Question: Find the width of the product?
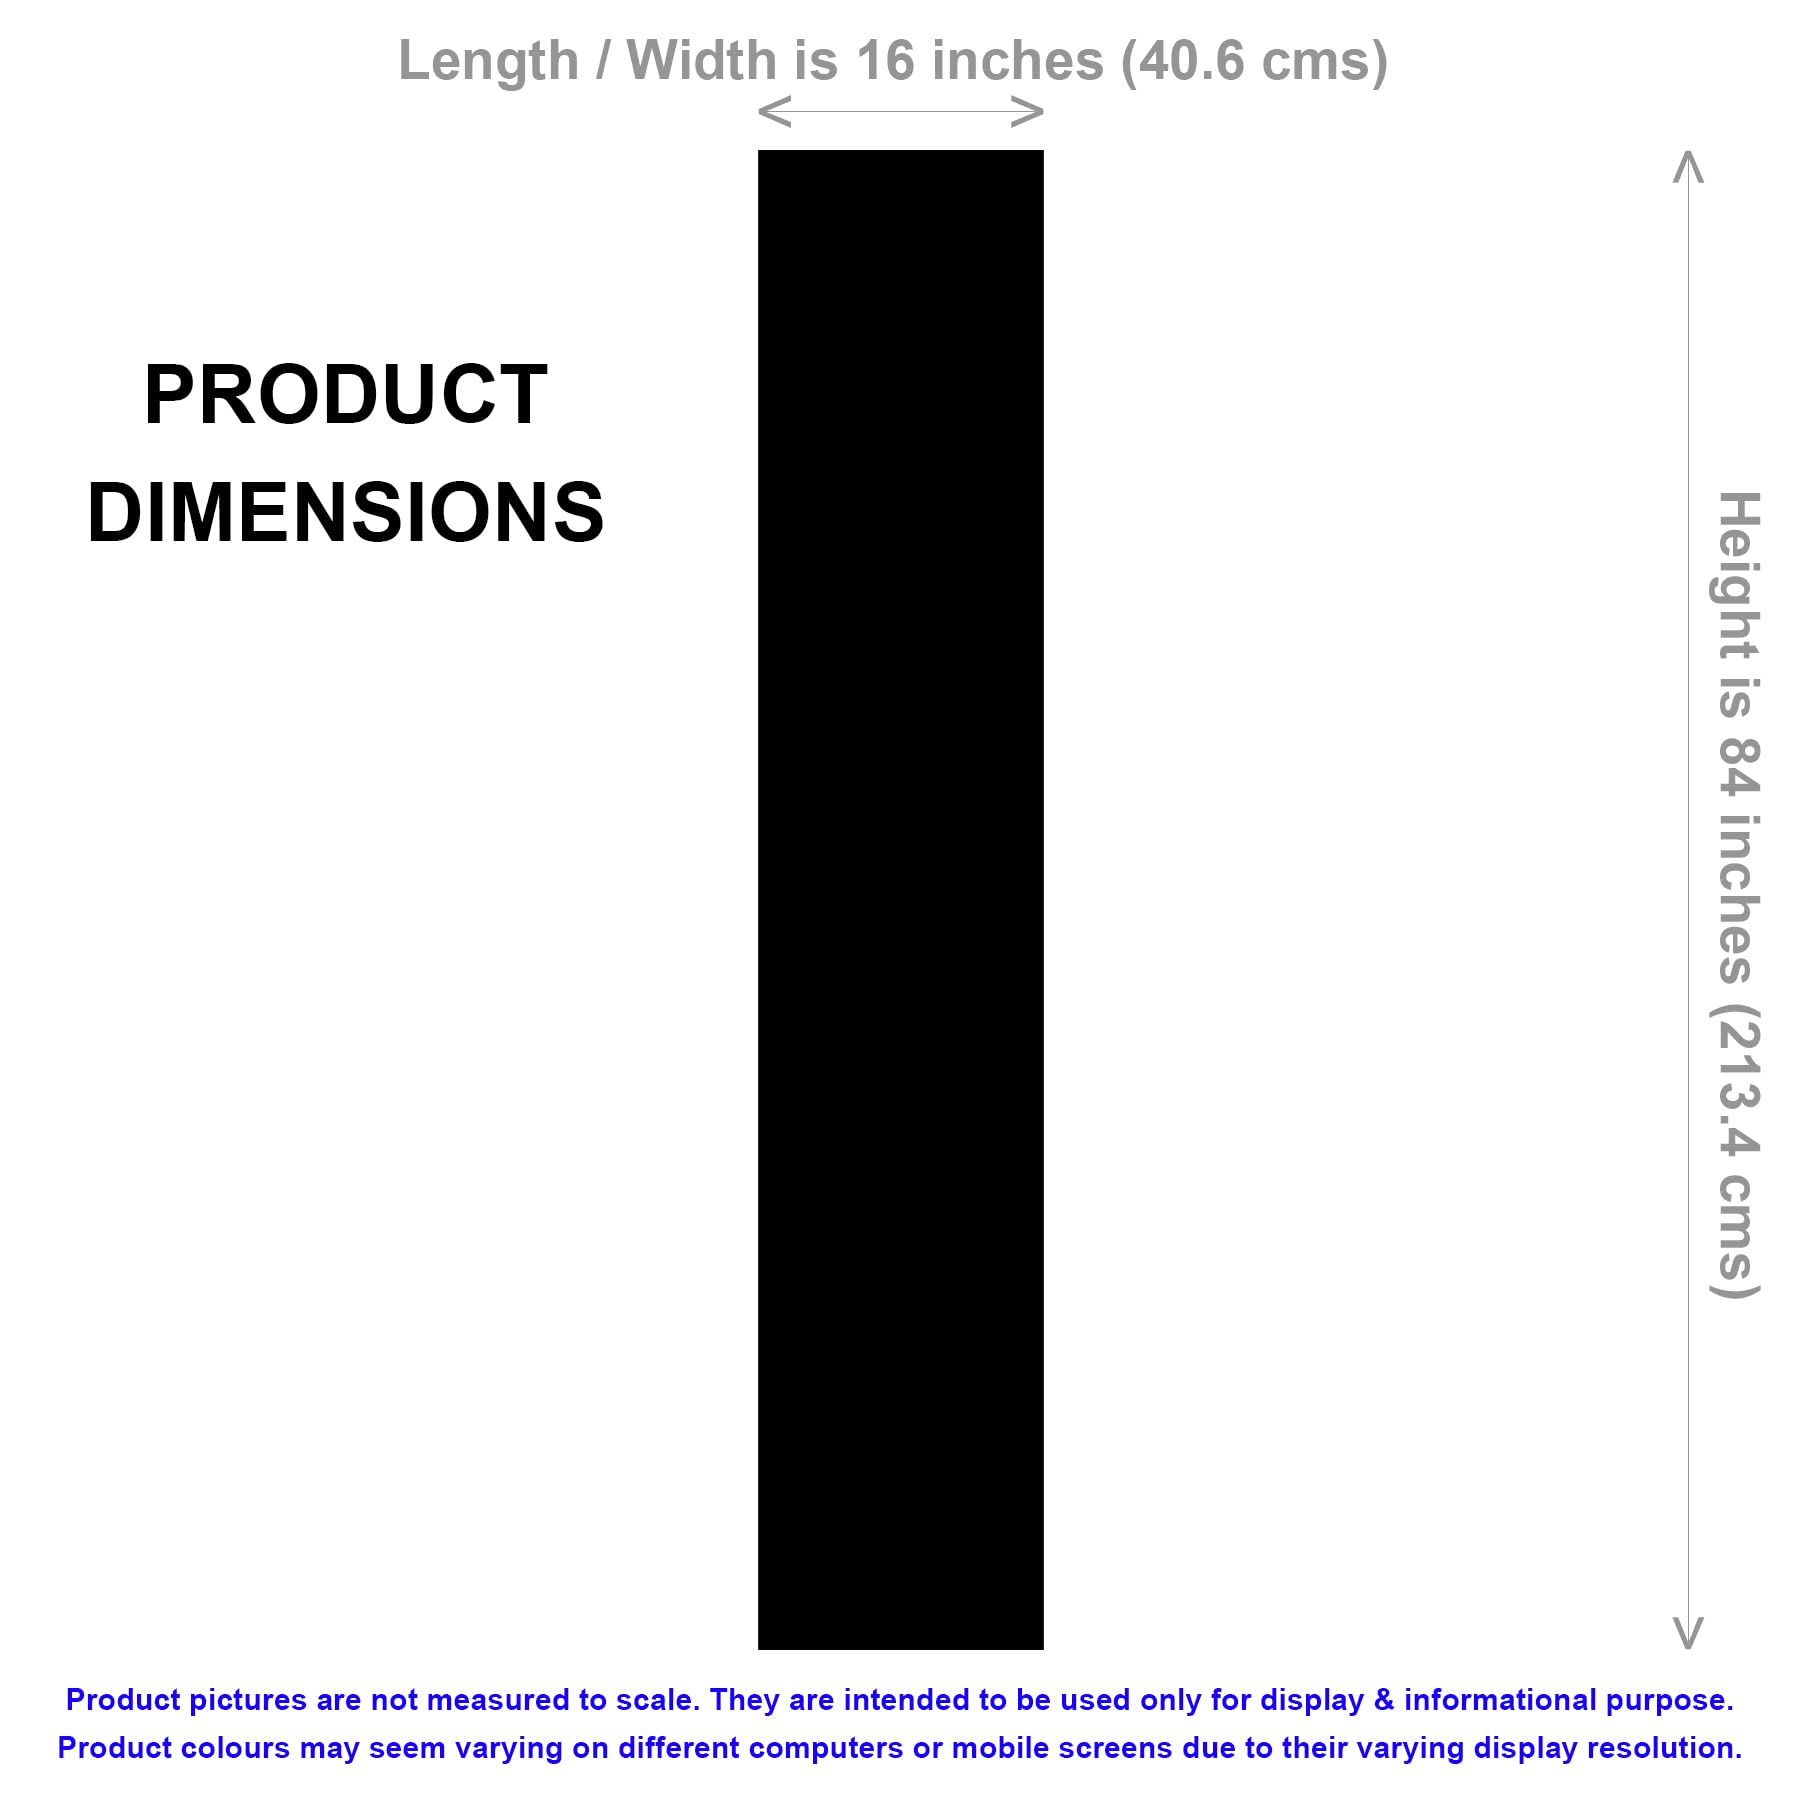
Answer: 16.0 inch